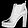
Label: Ankle boot